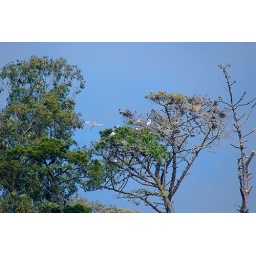
Snowy Egrets sitting in safety high in a tree